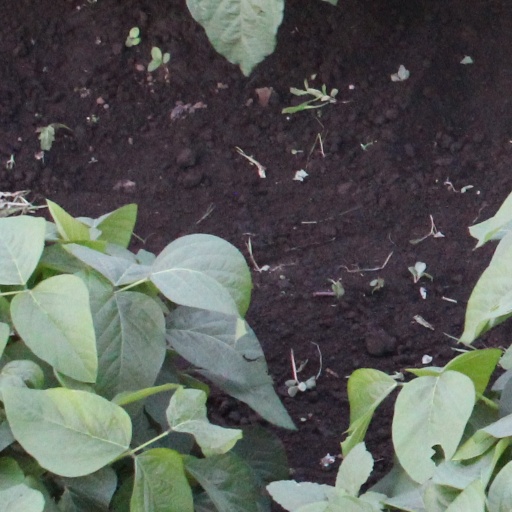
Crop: soybean